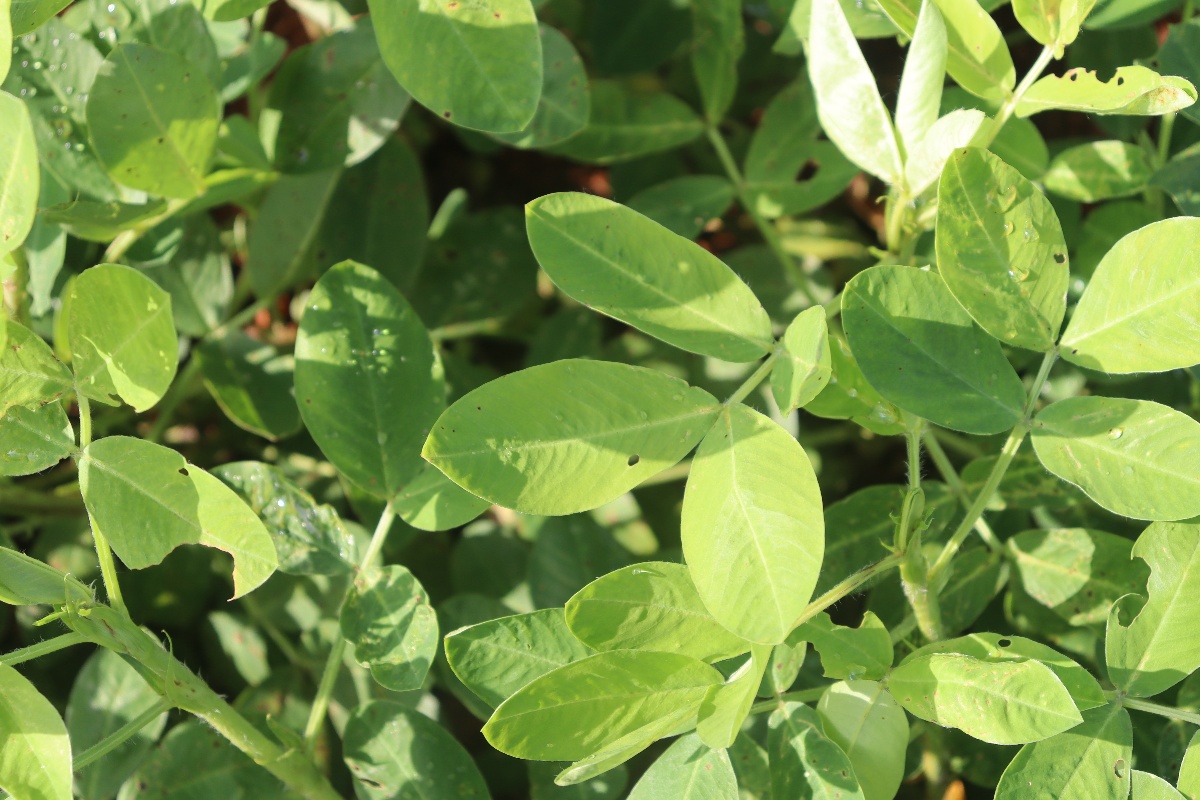
Label: healthy leaf